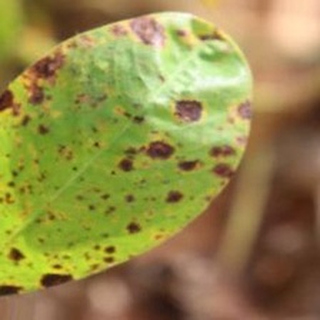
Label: groundnut_late_leaf_spot